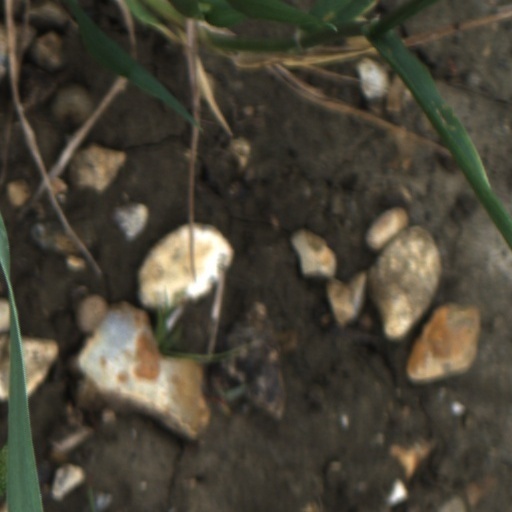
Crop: wheat